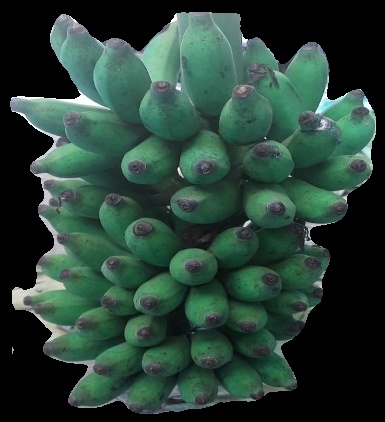
Variety: elakki-bale
Grade: grade3